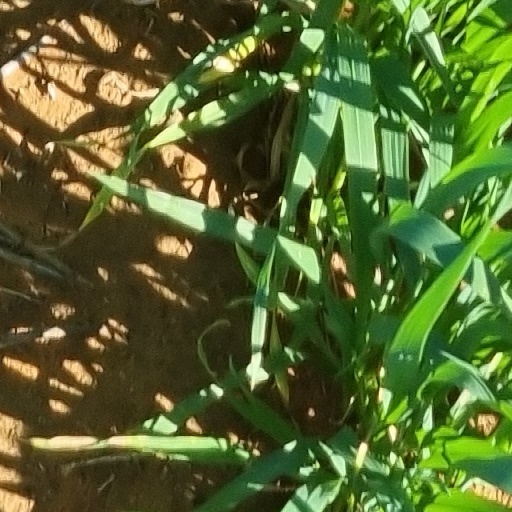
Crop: wheat